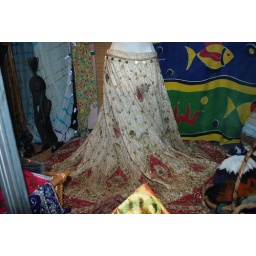
How much is that dress in the window